Lupton, Brixham

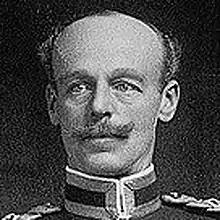
John Reginald Lopes Yarde-Buller, 3rd Baron Churston (1873–1930), wearing the uniform of the Scots Guards

John Yarde-Buller, 2nd Baron Churston (1846–1910), grandson and heir, who inherited Lupton on the death of his grandfather the 1st Baron in 1871. He owned Lupton for about 40 years until his death in 1910. He was born in 1846 and until his inheritance served in the Scots Guards. After he inherited the title in 1871 he resigned from the military and concentrated on his estates. He married Barbara Yelverton, a daughter of Admiral Sir Hastings Reginald Yelverton, by whom he had three children, the youngest of whom, Giles Yarde-Buller, died of pneumonia at Lupton House in 1900, aged 24.